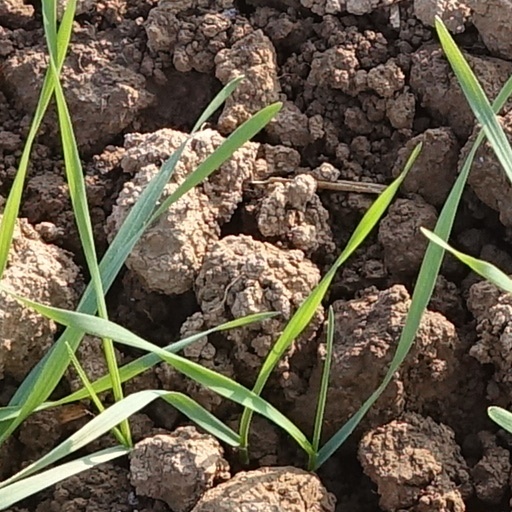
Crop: wheat